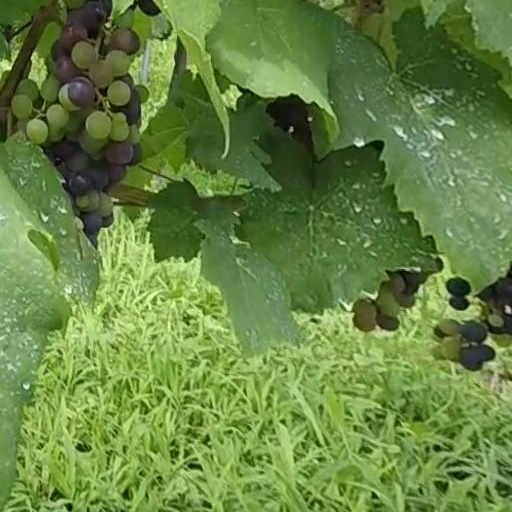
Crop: grape